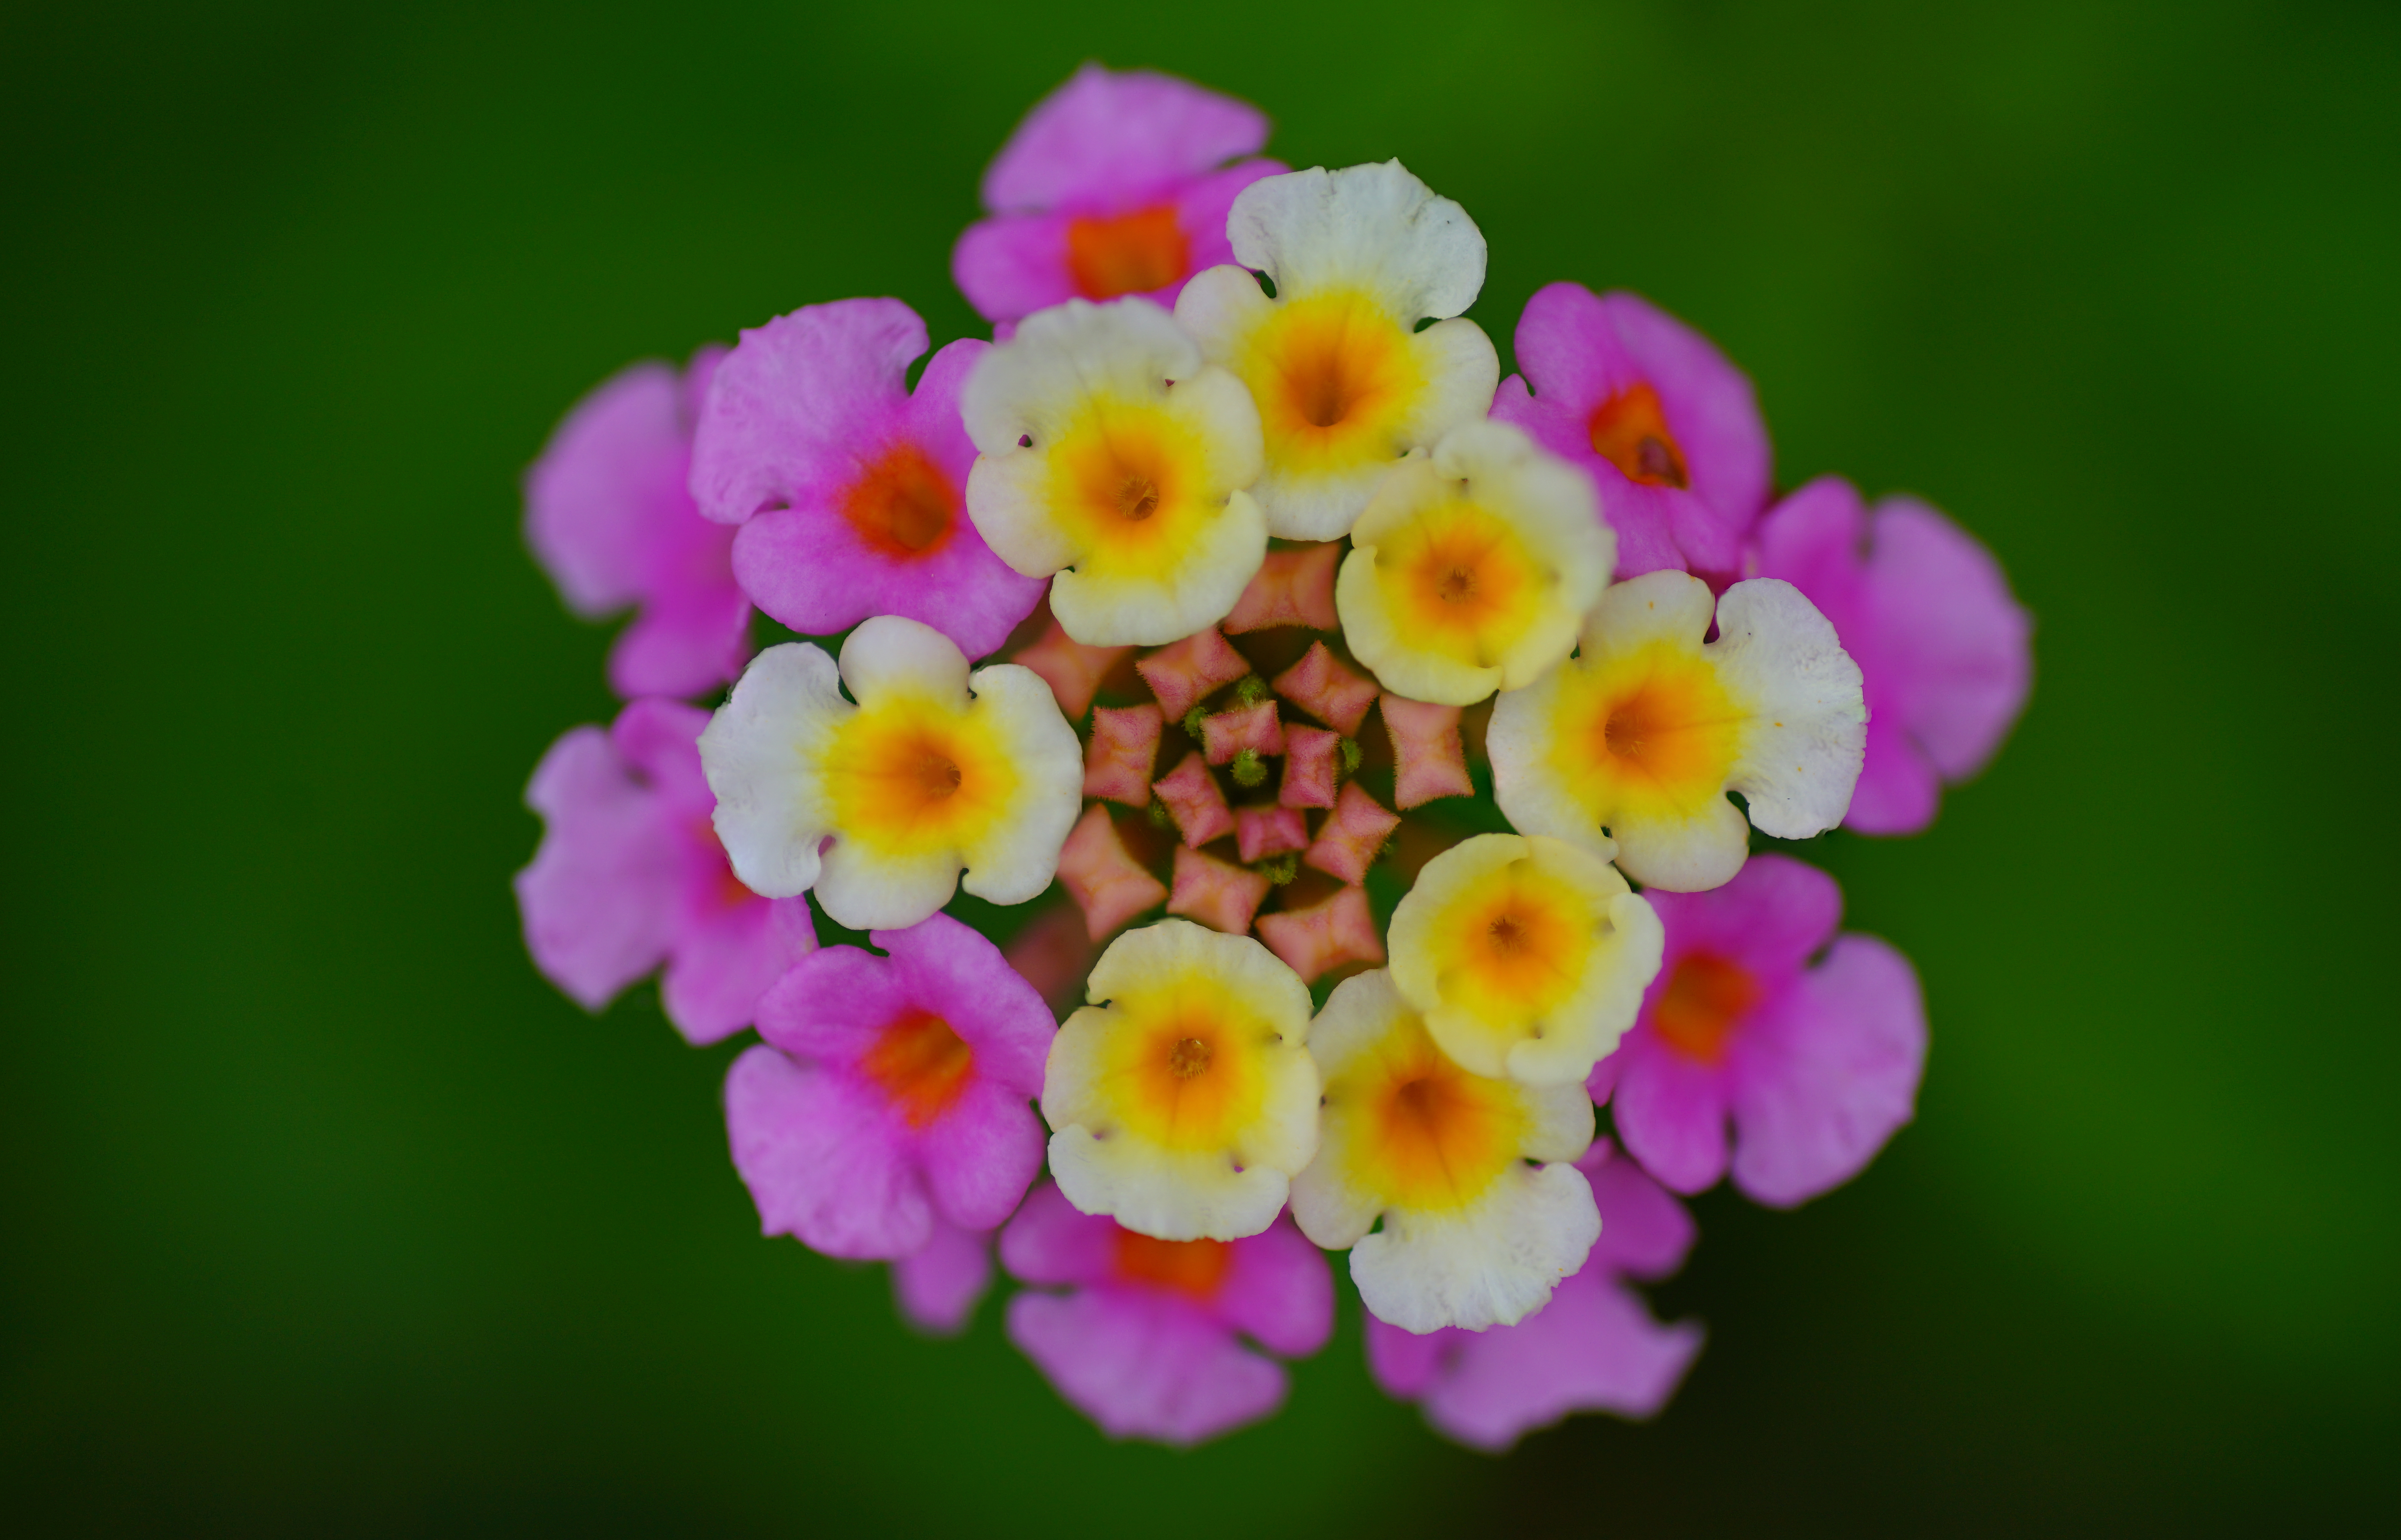
blossom, plant, flower, petal, botany, yellow, flora, wildflower, close up, cool image, primula, ilce7m2, 272e, tamron90mmf28macro, sefautaki, okinawa, vividcolors, flowercloseup, macro photography, flowering plant, lantana camara, verbena family, annual plant, land plant